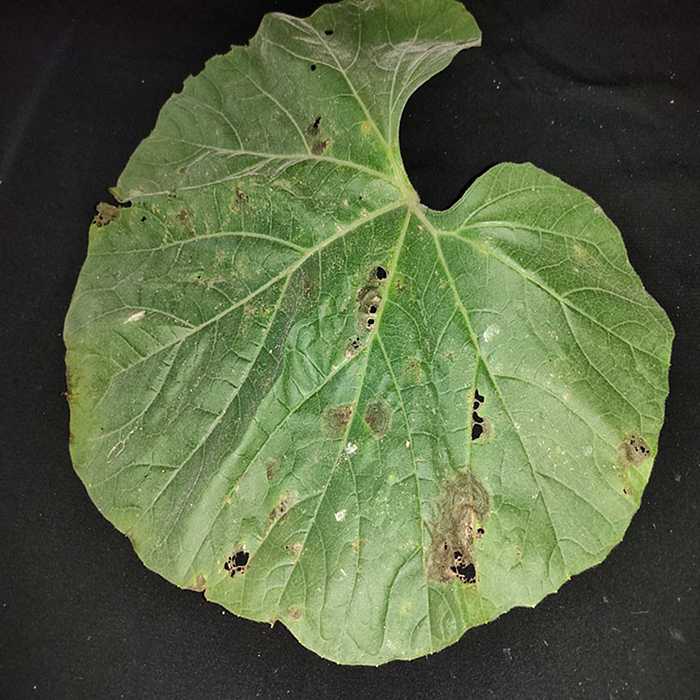
Plant: Bottle gourd
Label: Anthracnose